Crenuchidae

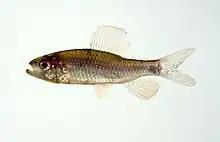
"Crenuchus spilurus"

The following taxonomy is based on "Eschmeyer's Catalog of Fishes" (2025):